1st and 4th Missouri Consolidated Infantry Regiment

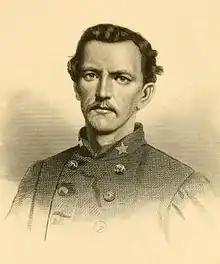
Colonel Hugh A. Garland Jr., killed in action at the Battle of Franklin

Cockrell's Missouri troops were heavily engaged in the Battle of Allatoona on October 5, 1864. General John Bell Hood, now commander of the Confederate army, dispatched French's division, which contained Cockrell's brigade, to capture a fortified Union position at Allatoona Pass. At Allatoona, Cockrell's four-regiment brigade aligned with the 1st and 4th Missouri (Consolidated) second from the left. Cockrell's brigade initially drove in Union skirmishers and captured an outer redoubt. The 1st and 4th Missouri (Consolidated) captured the flag of the 39th Iowa Infantry. However, the Confederates were unable to capture the main Union fort, and were forced to withdraw. At Allatoona, the 1st and 4th Missouri (Consolidated) lost 5 men killed, 37 wounded, and 2 missing, for a total of 44. The regiment also participated in the Battle of Franklin on November 30, 1864. In Franklin, as at Allatoona, the 1st and 4th Missouri (Consolidated) was aligned as the second regiment from the left in Cockrell's brigade. Cockrell's brigade reached the main Union line near a cotton gin, where the brigade ran into very heavy fire. Cockrell was wounded during the charge, and command of the brigade fell to Colonel Elijah Gates of the 1st and 3rd Missouri Cavalry (Consolidated), who was also wounded, but remained with the unit.